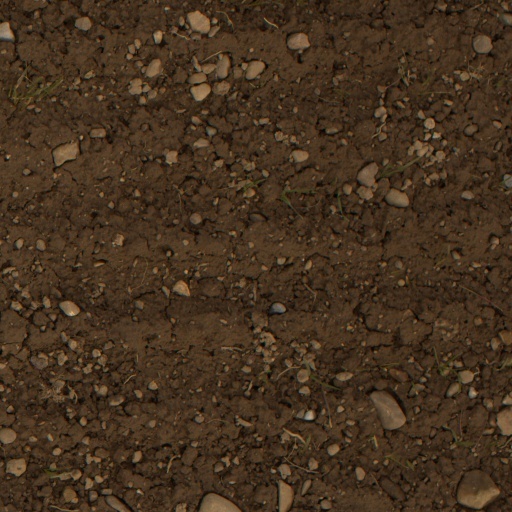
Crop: wheat